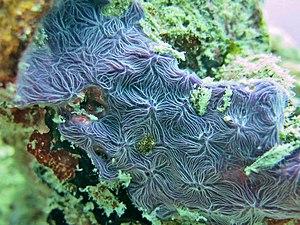
Une éponge Haliclona nematifera aux Maldives (atoll de Baa).